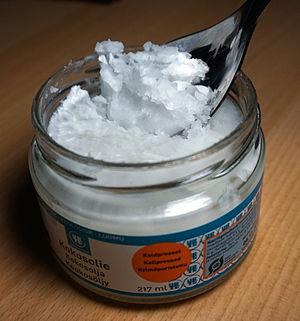
L’huile de coco et l'huile de coprah sont des huiles végétales fabriquées à partir de l'albumen de la noix de coco. Elles sont utilisées dans différents domaines et l'huile de coprah sert tout particulièrement pour la fabrication du monoï.